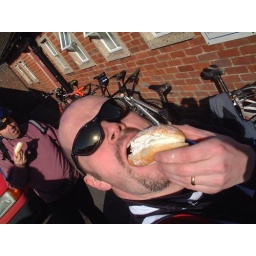
Yum yum, home made cake followed by coffee and a cream doughnut!